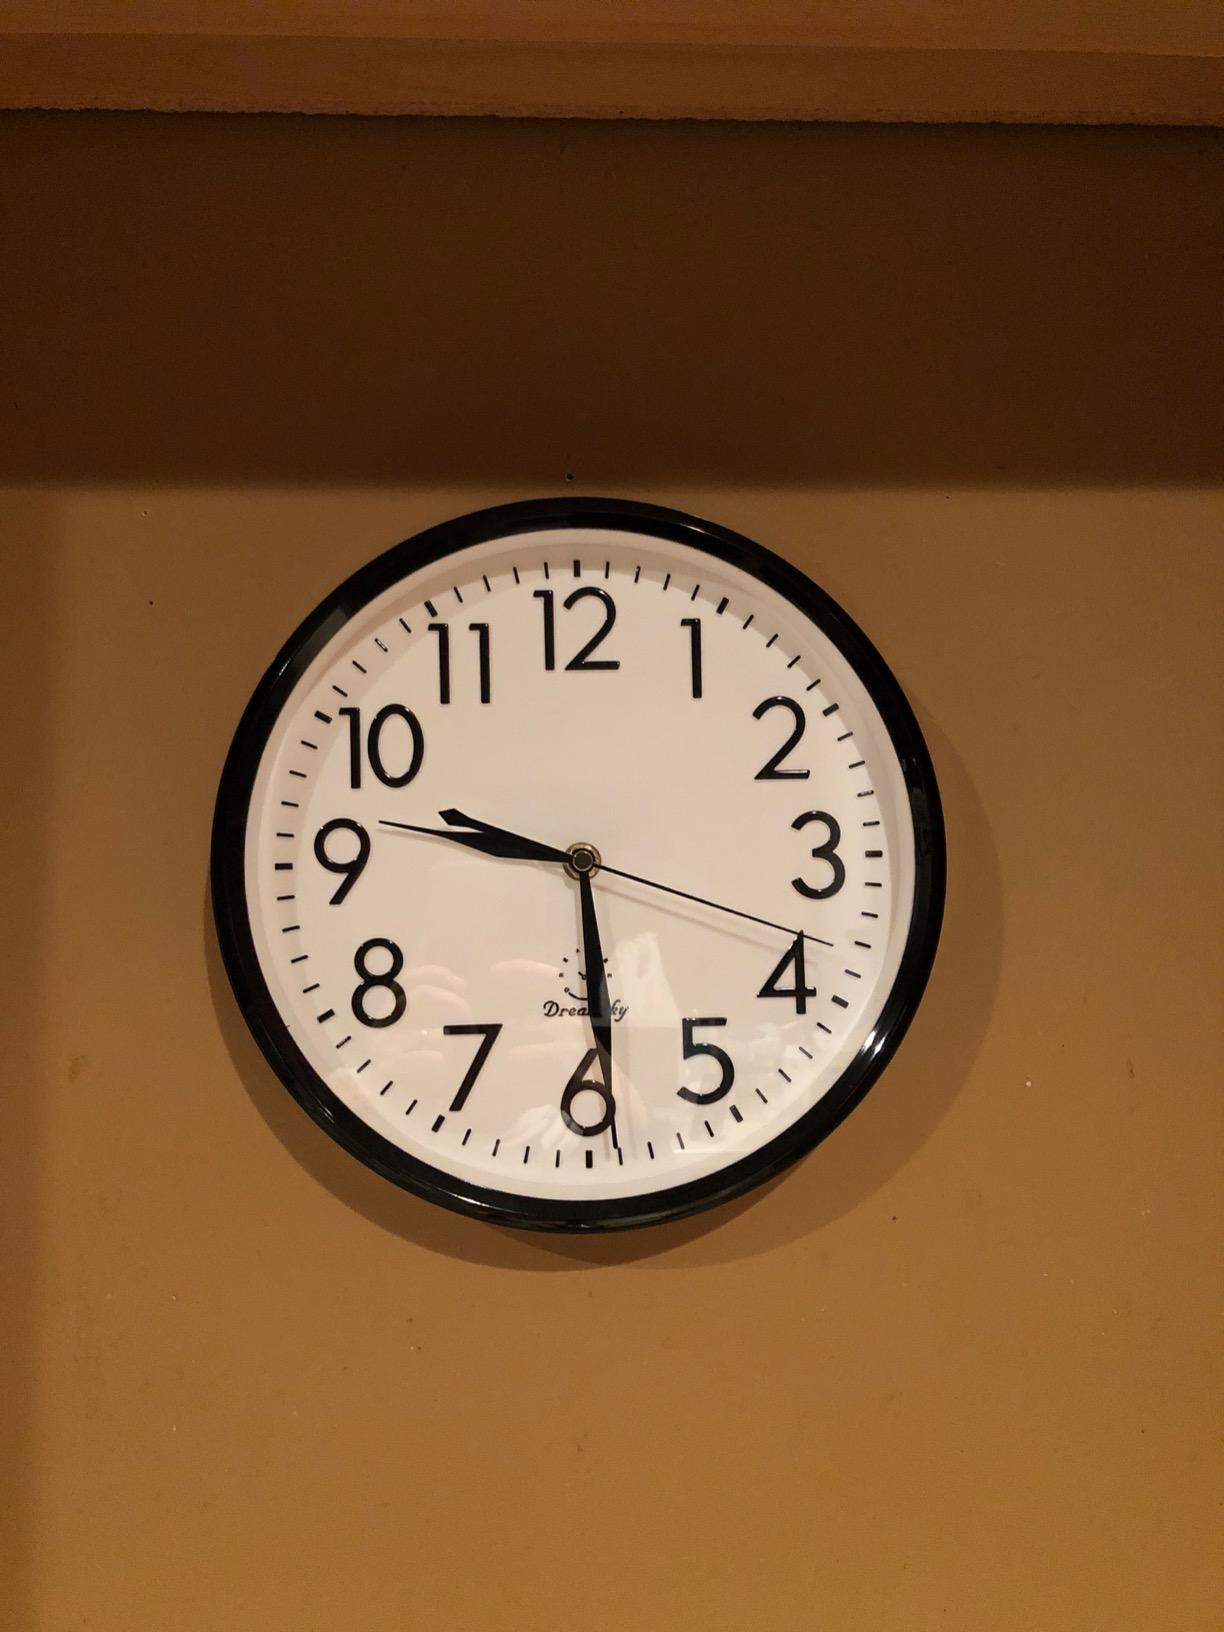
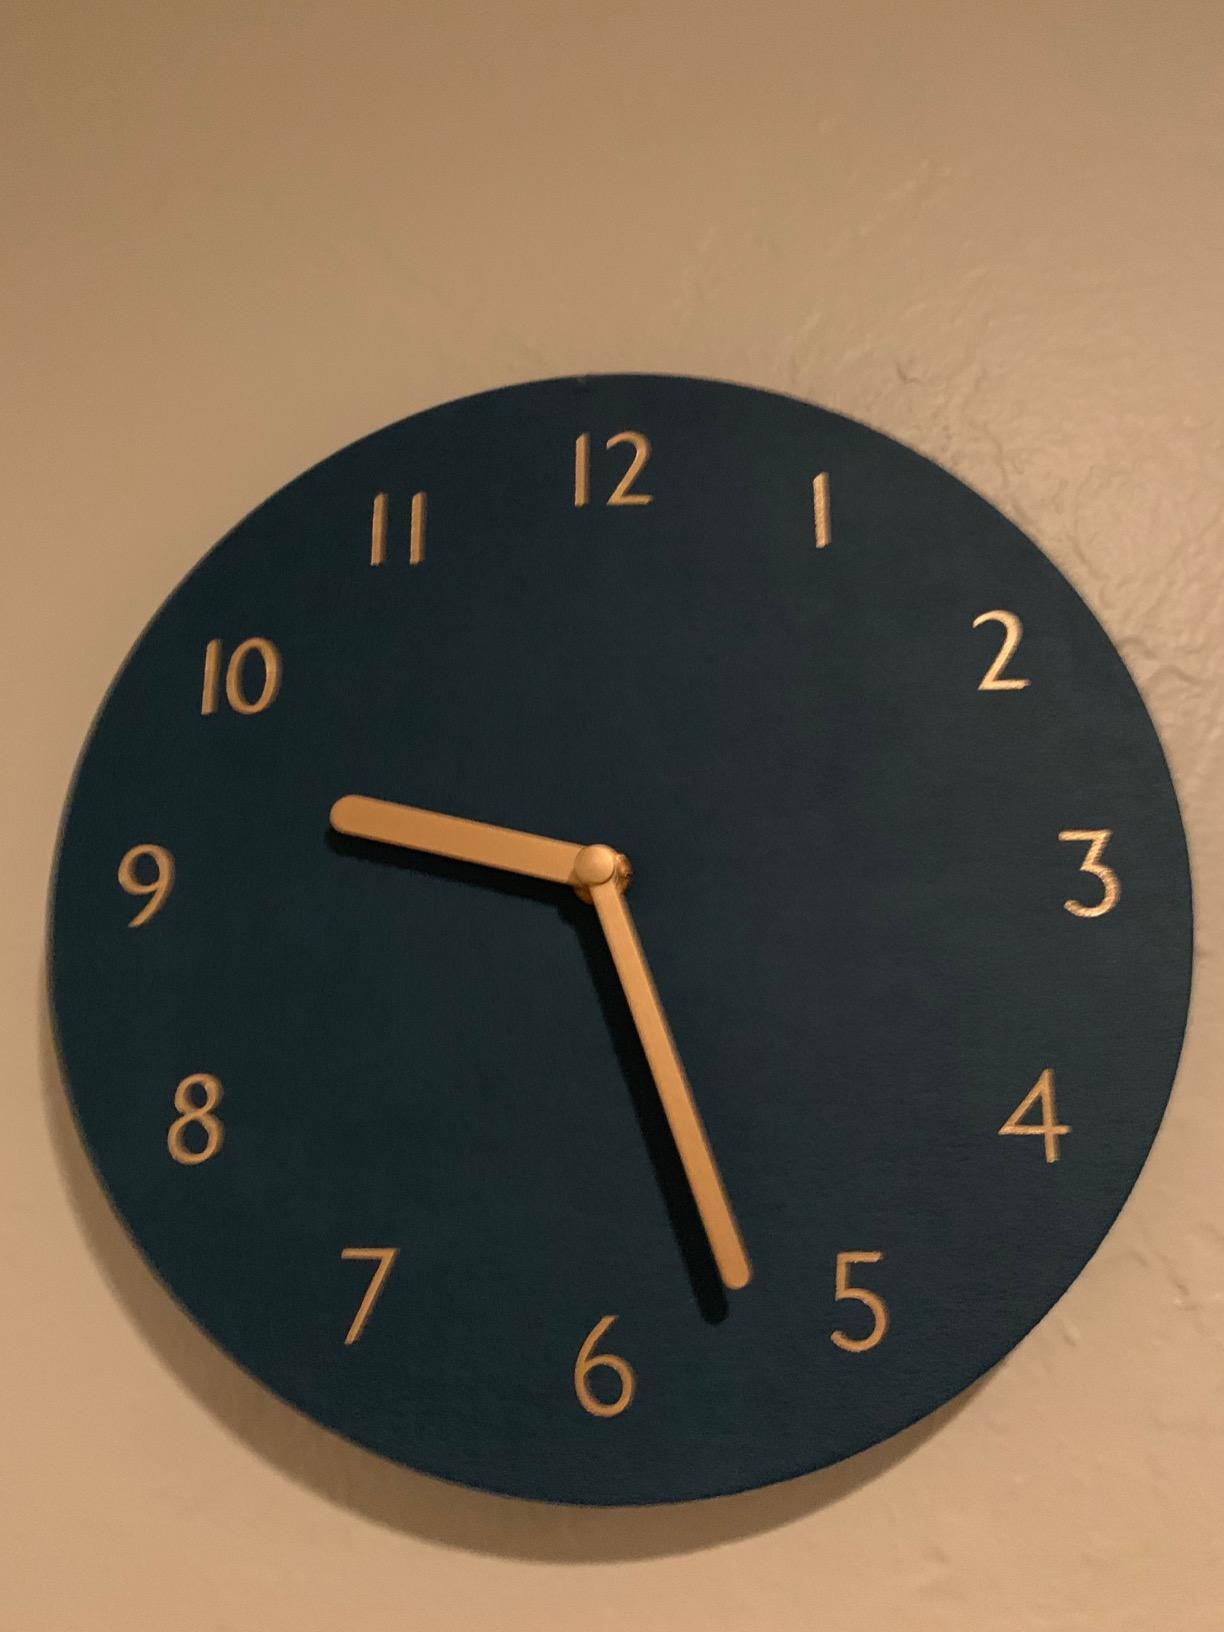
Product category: clock
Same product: no